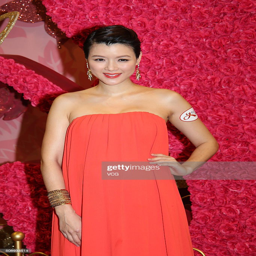
actor attends a commercial event .